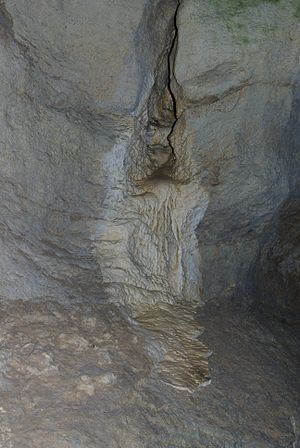
Teufelshöle Pottenstein / Geologi / Drypsten
Sinteraflejringer før et hulrum
Teufelshöhle er en drypstensgrotte ved Pottenstein i Oberfranken i Fränkische Schweiz. Den er den største af de omtrent 1.000 grotter i Fränkische Schweiz og består af rige drypstensudsmykninger med statlige stalagmitter og stalaktitter og betragtes som én af de kønneste fremvisningsgrotter i Tyskland.